Stroke order

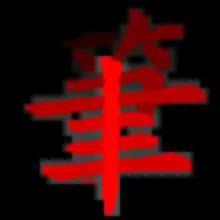
Stroke order for character shown by shade going from black to red

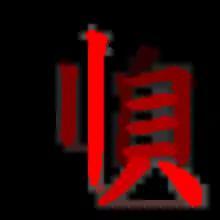
Stroke order for each component ( and ) of the character shown by shade going from black to red

Stroke order is the order in which the strokes of a Chinese character are written. A stroke is a movement of a writing instrument on a writing surface.